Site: brandenburg
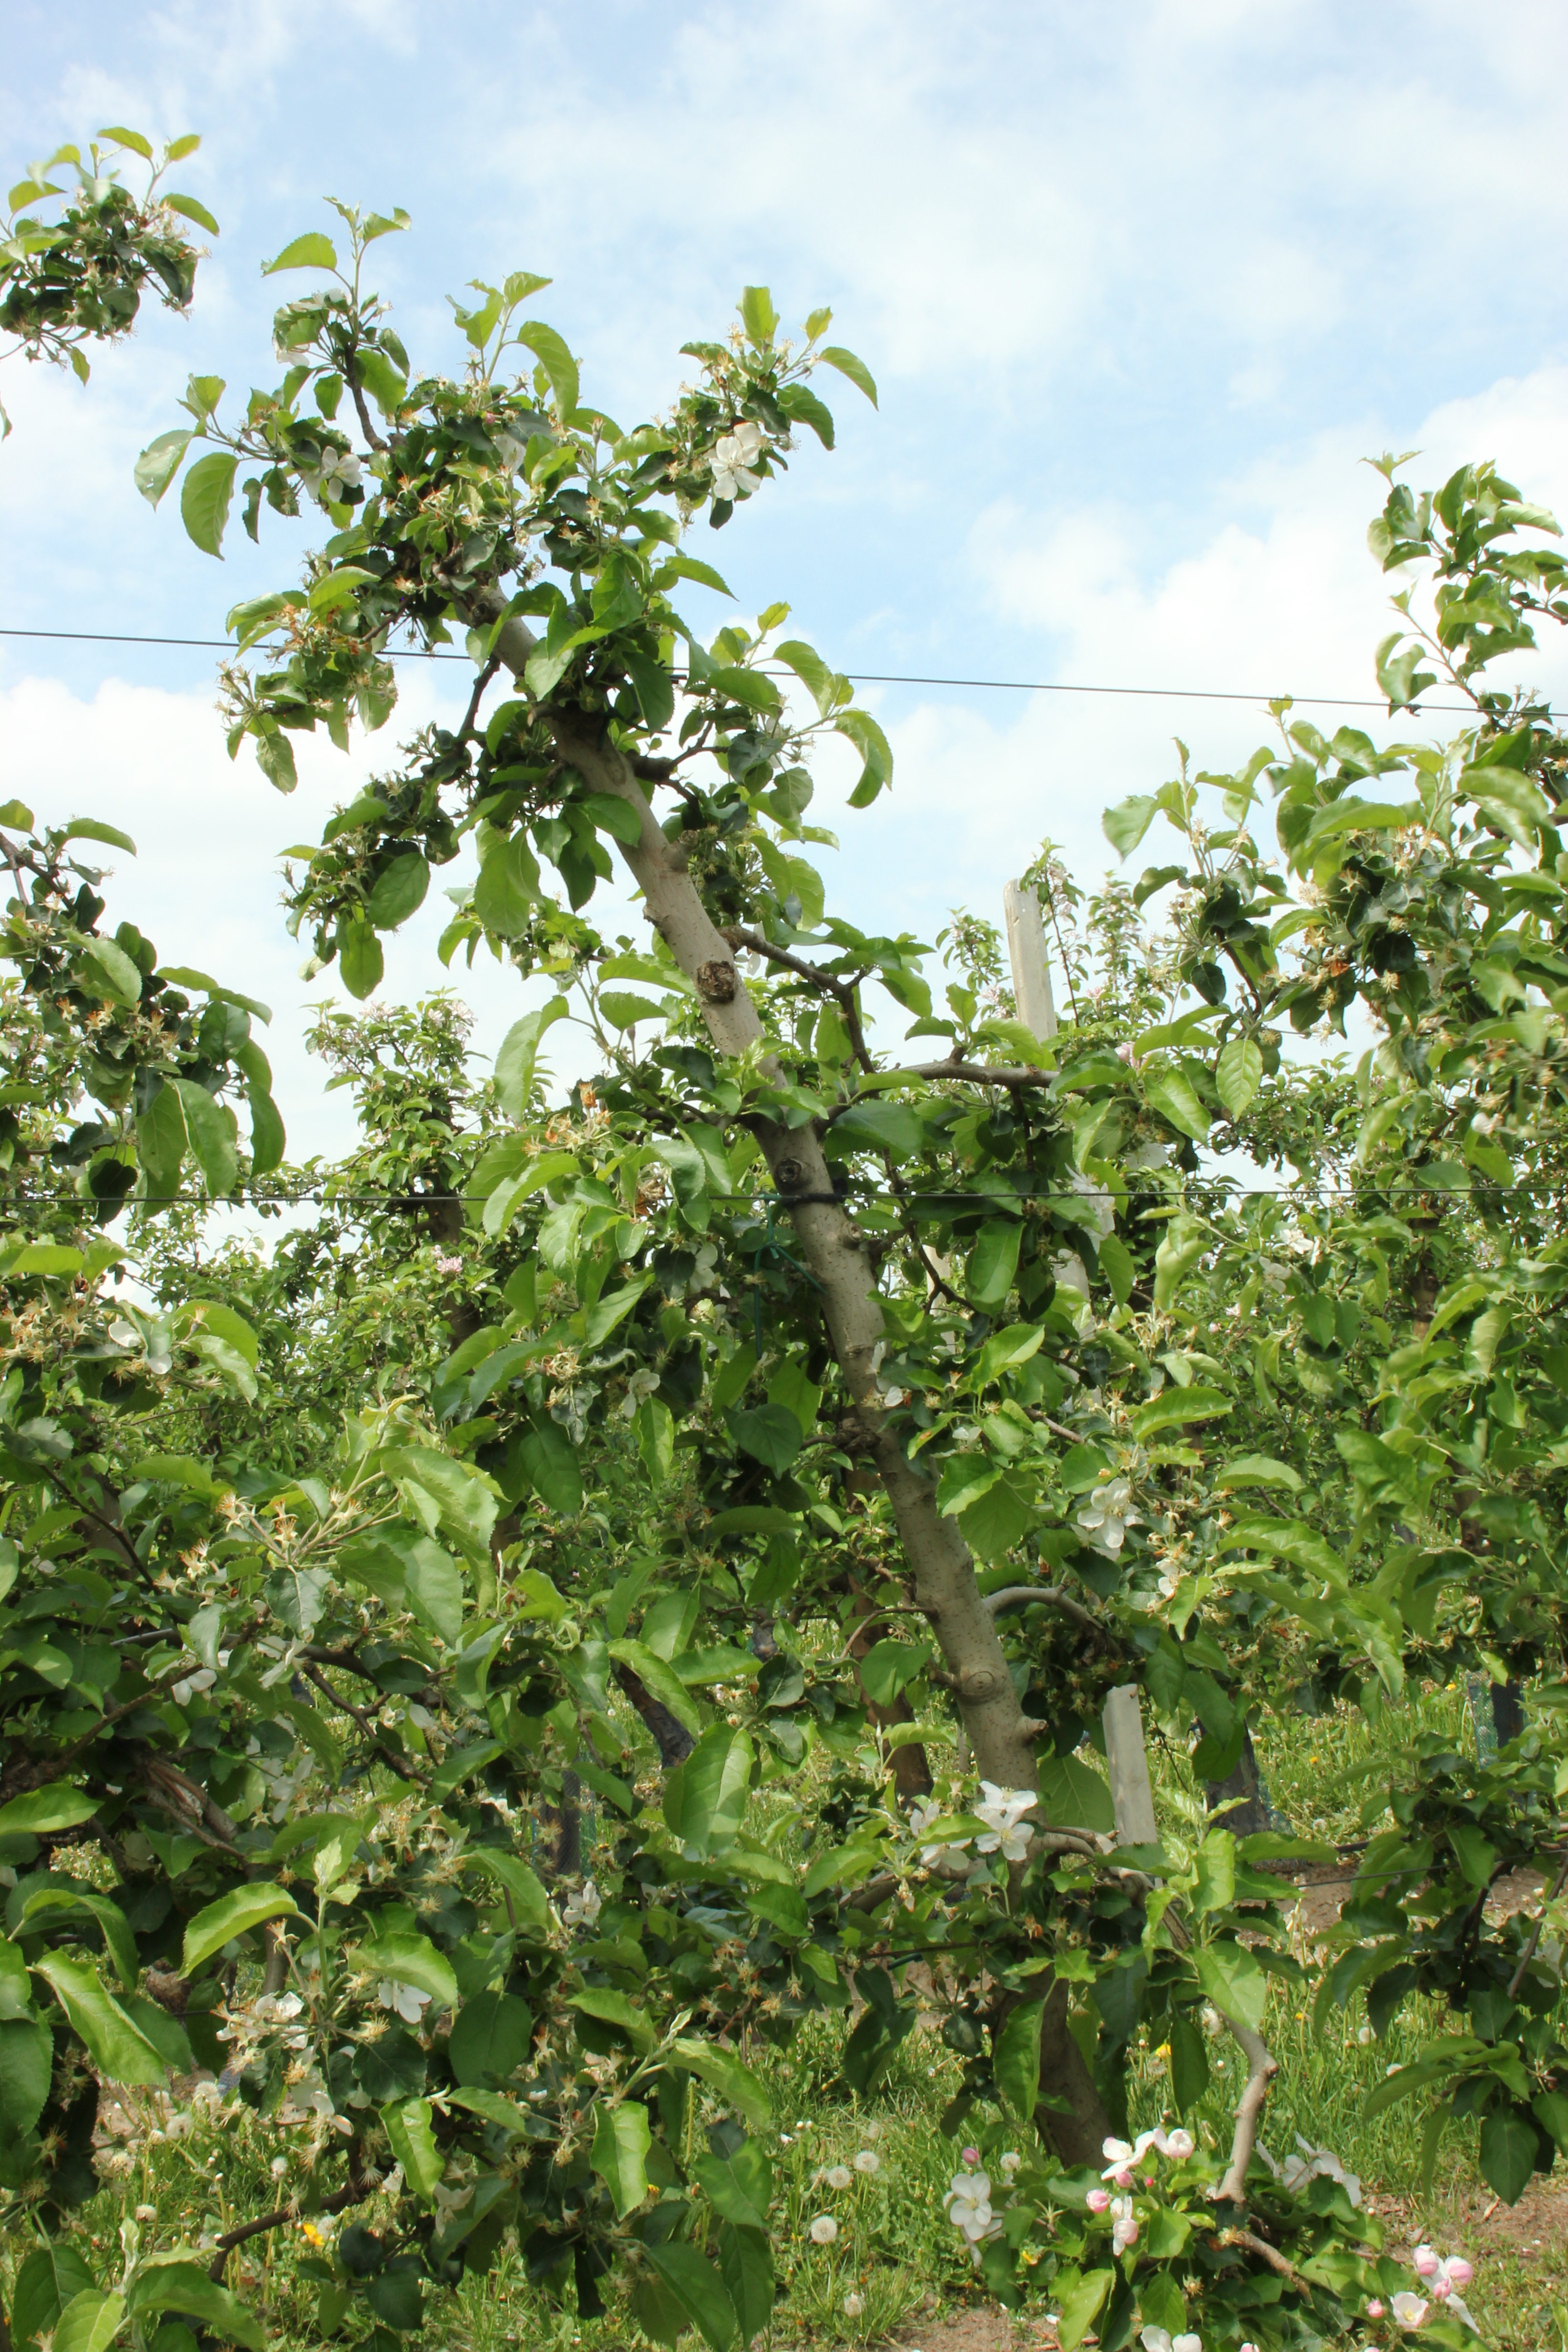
Growth stage (BBCH 67): Flowering